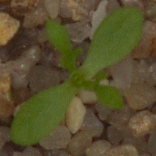
Label: scentless_mayweed